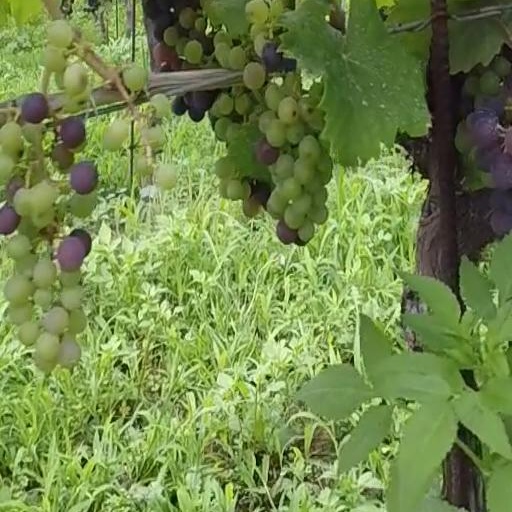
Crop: grape